Safety (firearms)

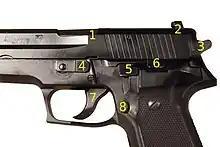
SIG Sauer P226 controls and parts: 1. Ejection port 2. Rear sight 3. Hammer, 4. Takedown lever 5. Decocker 6. Slide stop 7. Trigger 8. Magazine release

A decocker or manual decocking lever allows the hammer to be dropped on a live cartridge without risk of discharging it, usually by blocking the hammer or retracting or covering the firing pin before releasing the sear. That eliminates the need to pull the trigger or to control the fall of the hammer; however, since all mechanisms can fail, it is still necessary to keep the muzzle of the gun pointed in a safe direction while decocking.